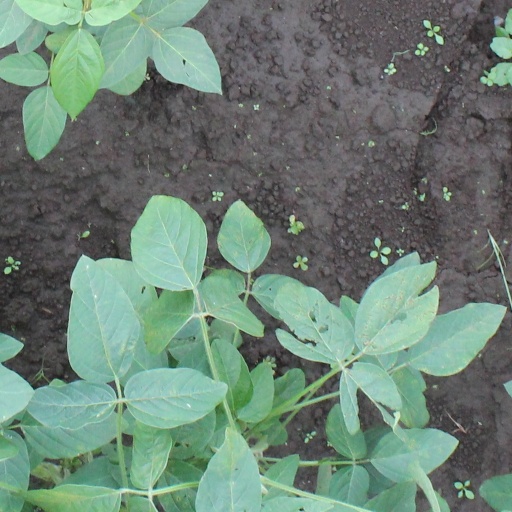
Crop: soybean